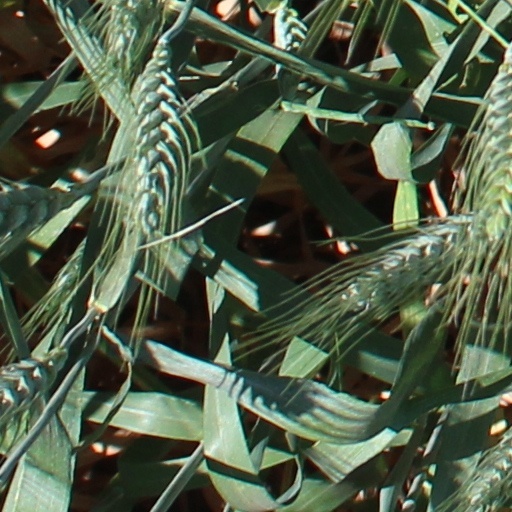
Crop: wheat